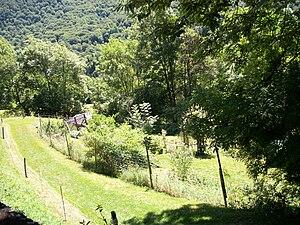
Jardin Botanique Pyrénéen de Melles
Ancolie est le nom du jardin botanique qui a vu le jour à Melles dans la Haute-Garonne près de la frontière espagnole.